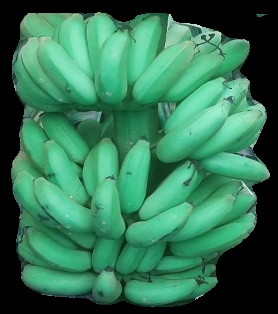
Variety: elakki-bale
Grade: grade1